Sonoma–Marin Area Rail Transit

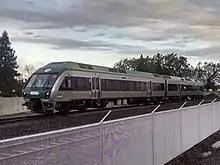
Nippon Sharyo DMU 102 in SMART livery parked in Fulton

The SMART District provides passenger service on the historic Northwestern Pacific right-of-way, which roughly parallels US Highway 101 and is owned by the SMART District from Healdsburg to Larkspur. There are 24 bridges in the segment from San Rafael to Santa Rosa, as well as 63 at grade crossings (with the possibility of adding more). A positive train control system, as mandated by the FRA for passenger services with grade crossings, was implemented for the length of the service corridor for customer and pedestrian safety.